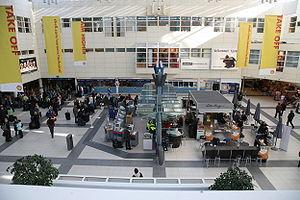
L'aéroport de Bergen, en norvégien Bergen lufthavn, Flesland, est le deuxième aéroport de Norvège, avec 6 078 589 passagers qui y ont transité en 2014. Il se situe à 15 km au sud-ouest de Bergen, près du village de Flesland. Il est exploité par la compagnie publique Avinor.